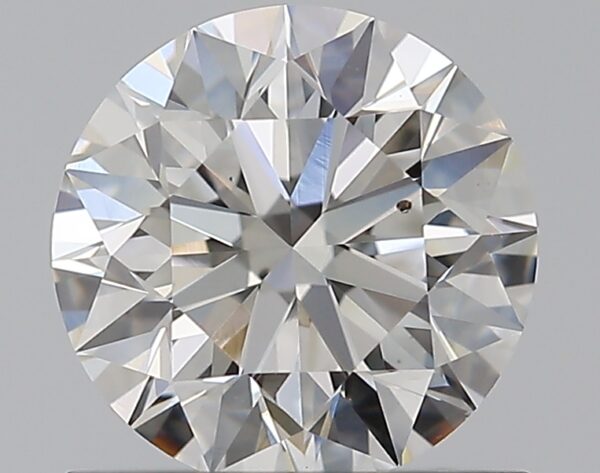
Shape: round
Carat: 0.9
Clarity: VS2
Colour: D
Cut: EX
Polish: EX
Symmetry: EX
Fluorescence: M
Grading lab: GIA
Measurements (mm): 6.12 x 6.16 x 3.86